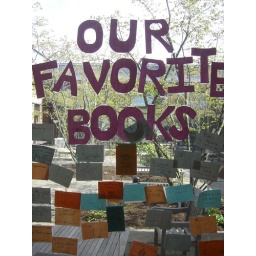
in the window of the allston library